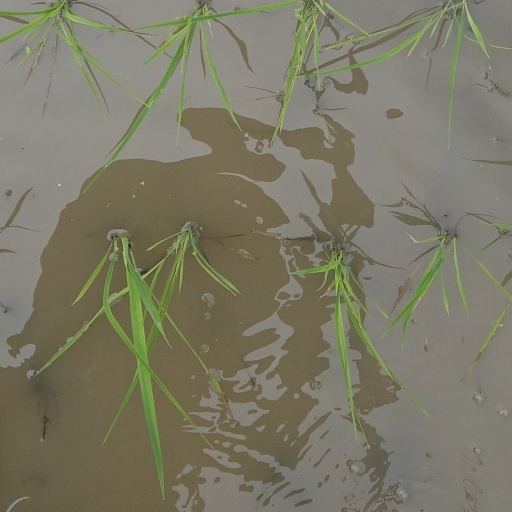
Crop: rice